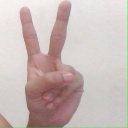
अक्षर: क